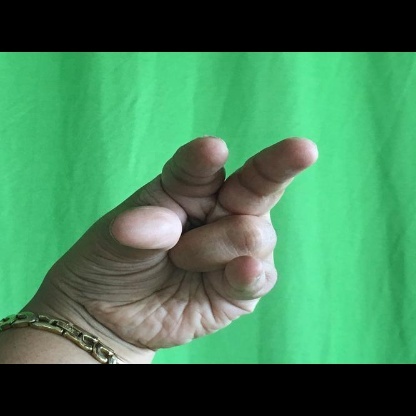
Mudra: Kangulam